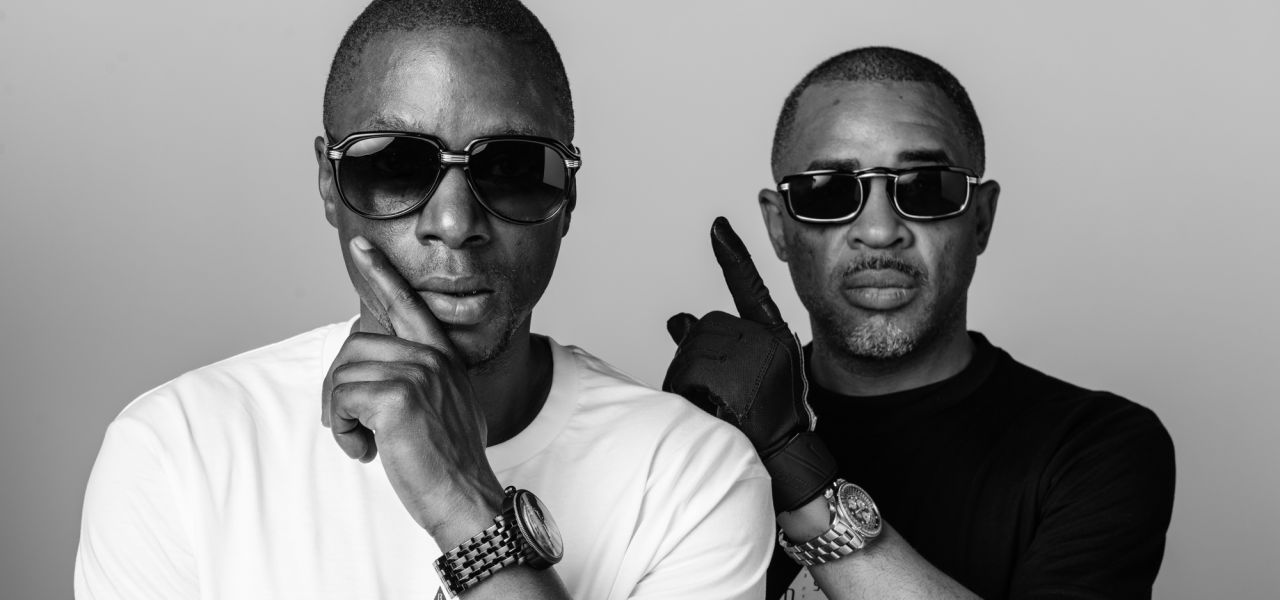
Gender: men